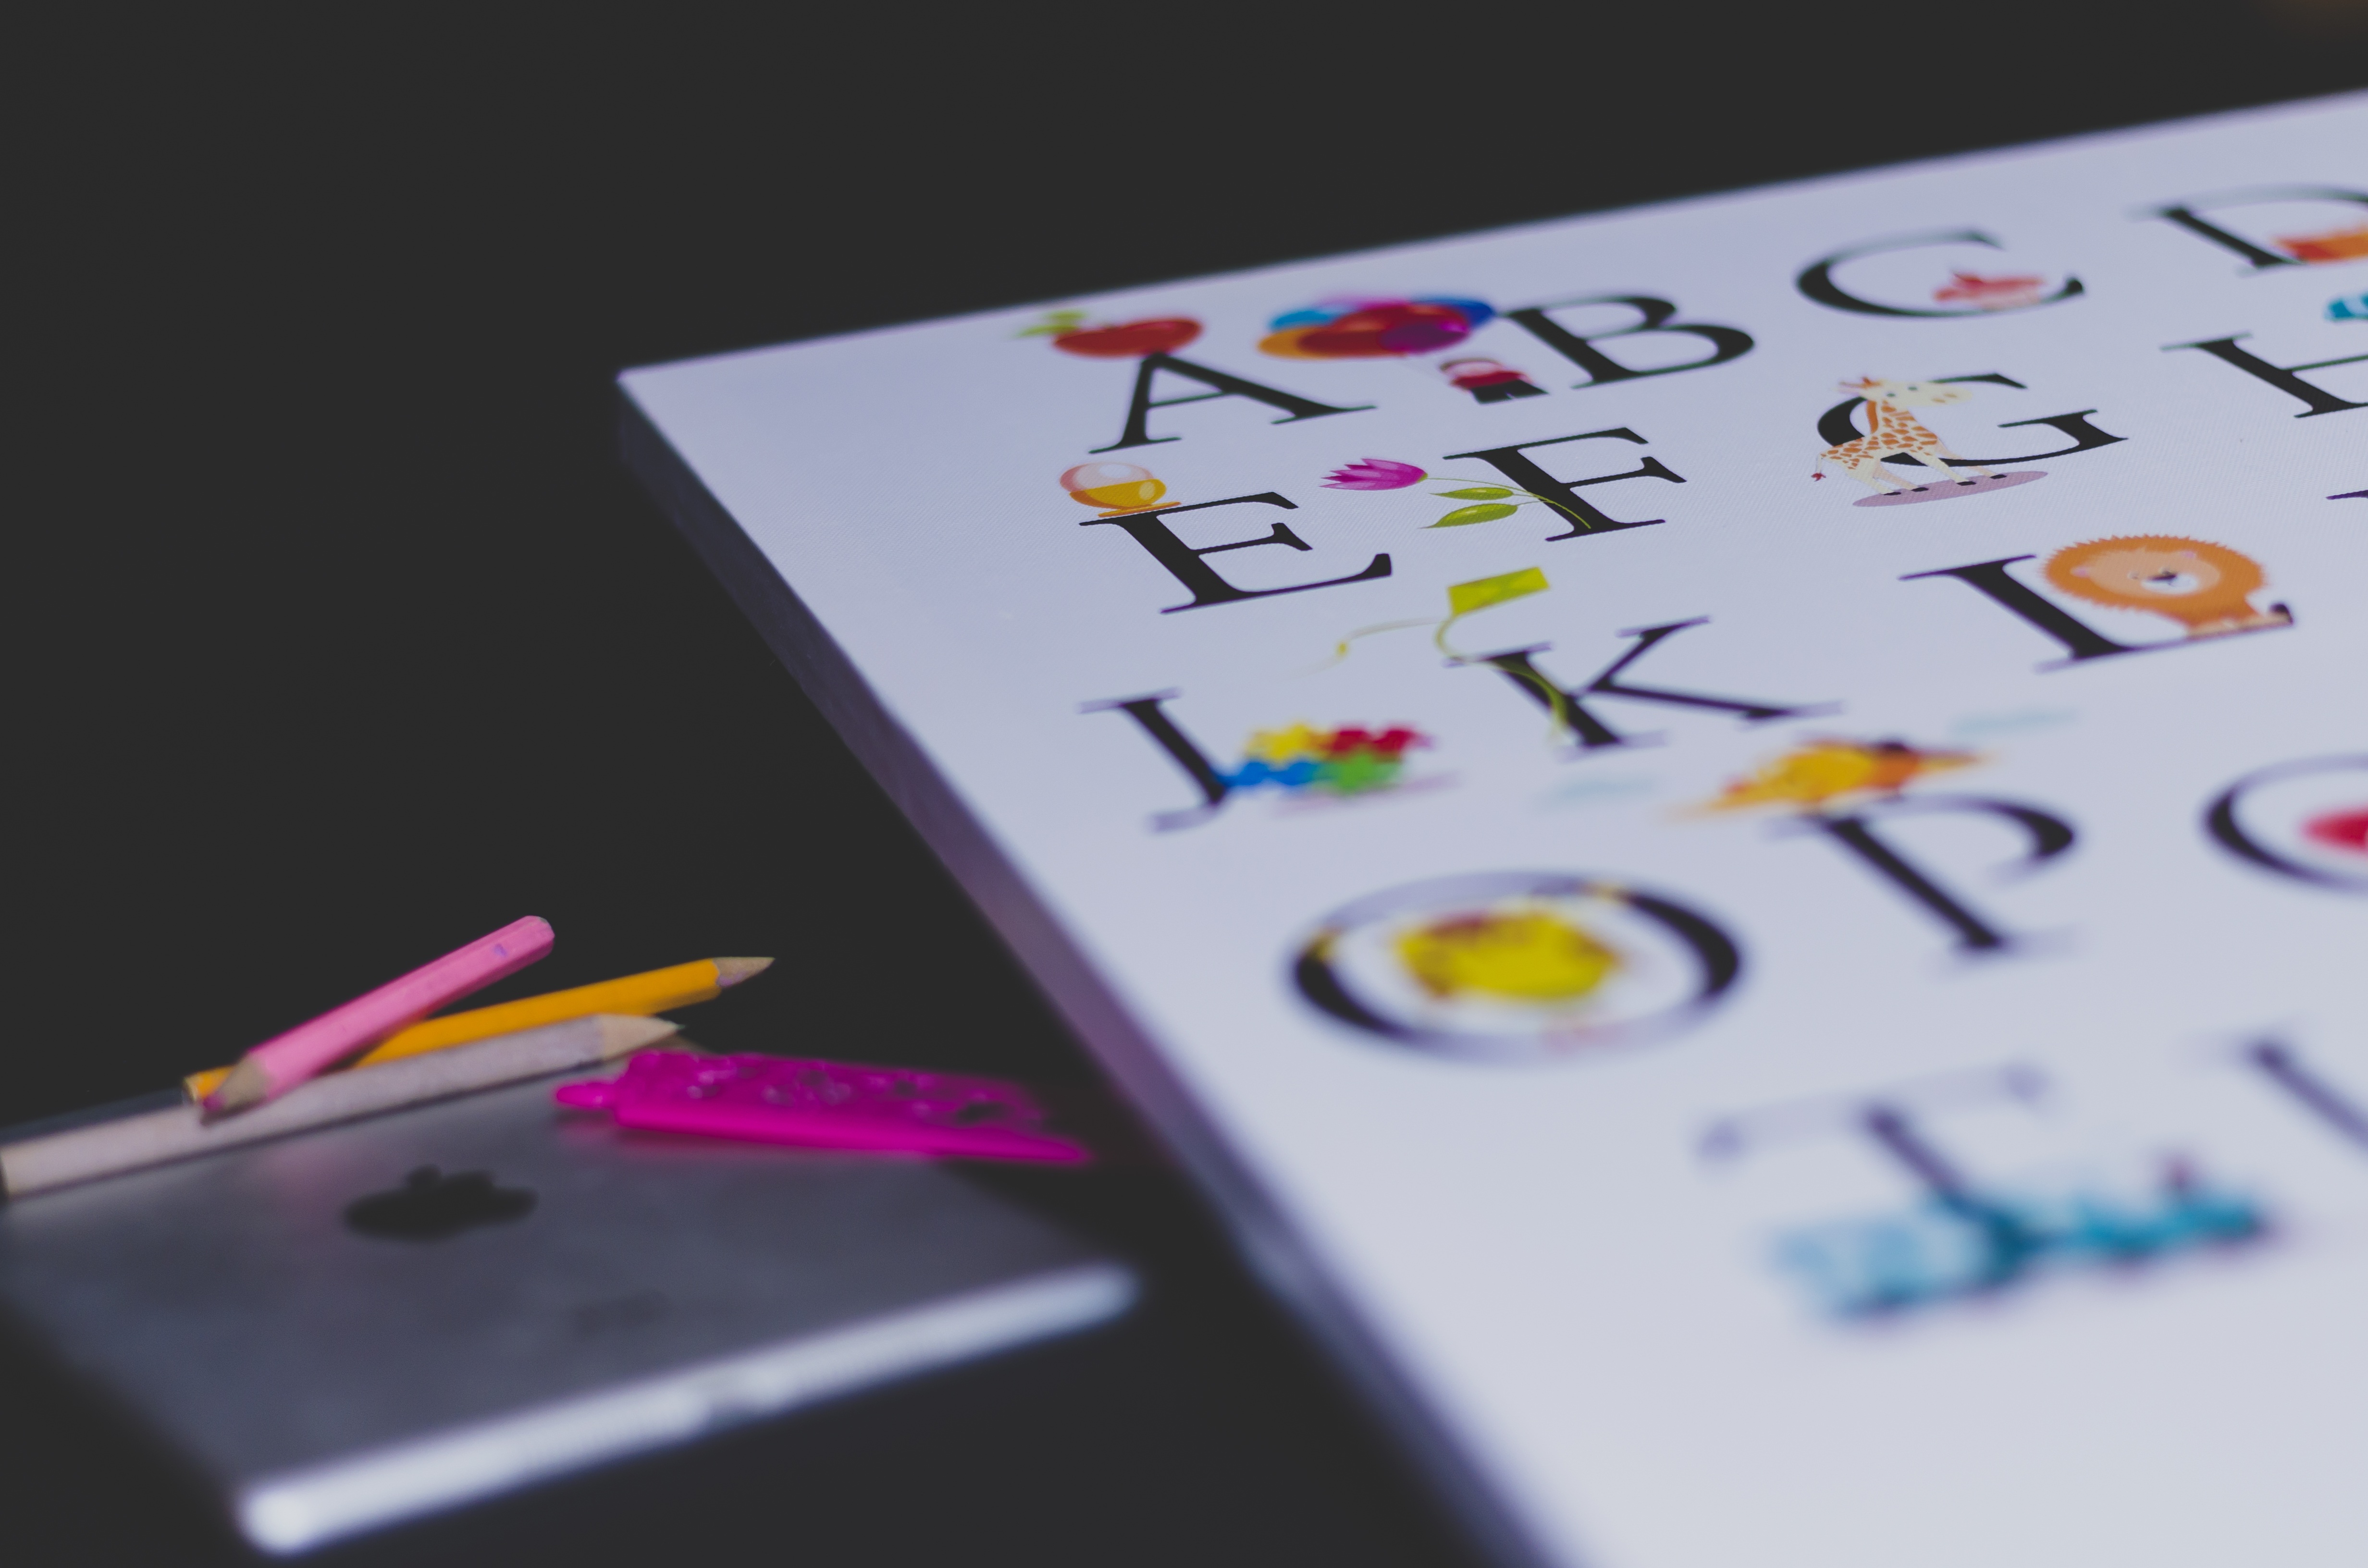
writing, number, color, painting, brand, font, colour, kids, art, children, design, school, learn, calligraphy, shape, abc, nursery, graphic design, alphabeth